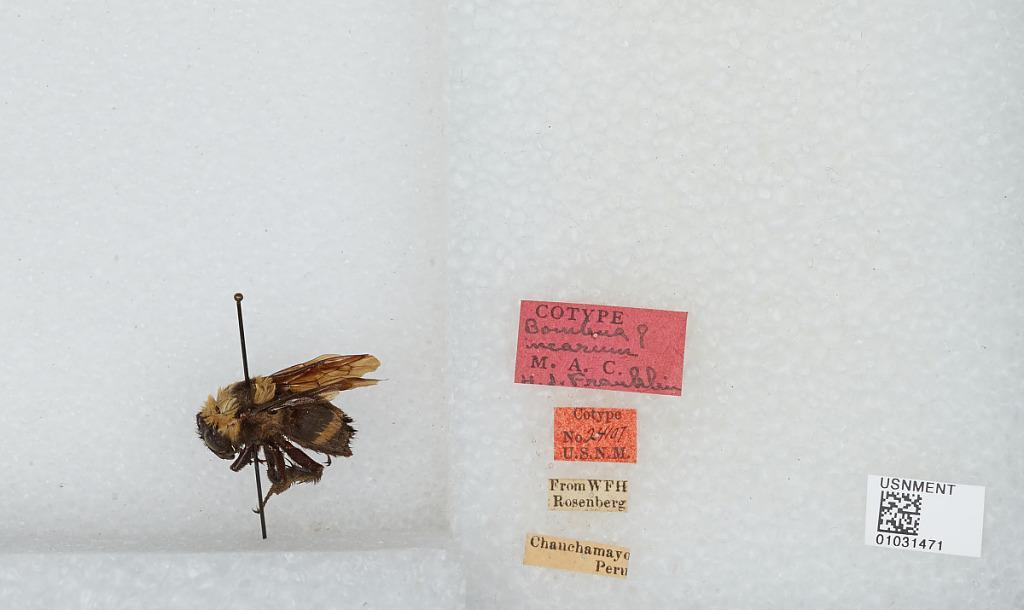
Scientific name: Bombus (Fervidobombus) transversalis (Olivier)
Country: Peru
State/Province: Junja
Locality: Chanchamayo
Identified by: Franklin, H. J.